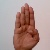
The image shows a hand gesture representing the letter 'B' in Indian Sign Language.